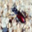
Label: beetle